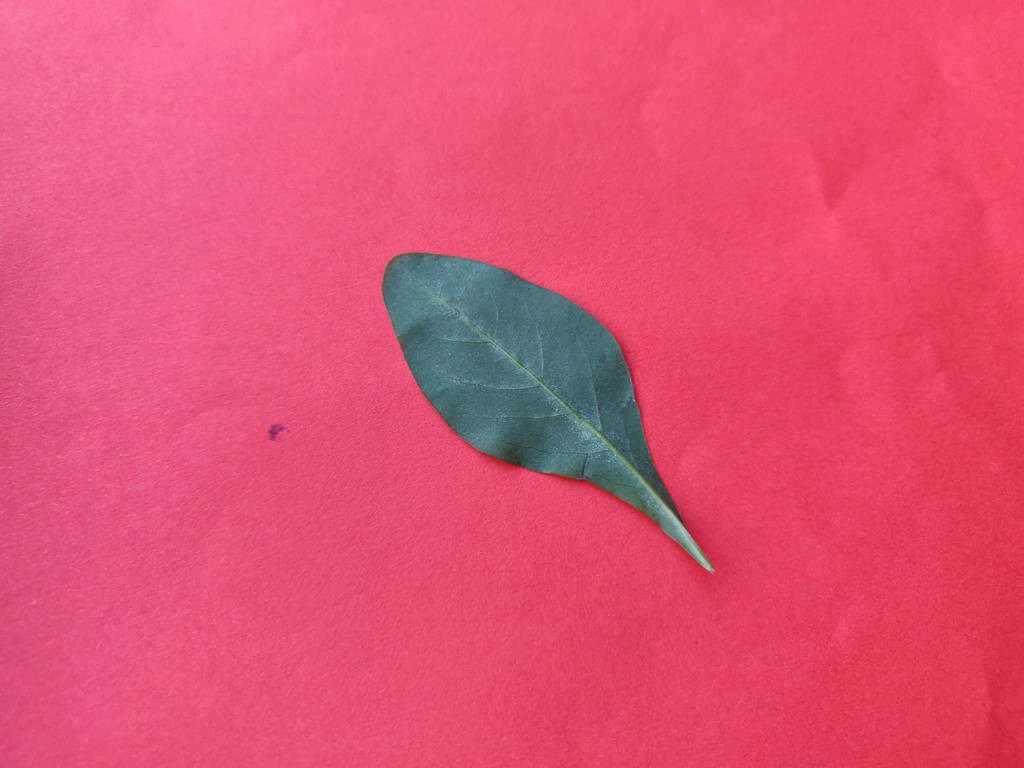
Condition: Healthy
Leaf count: single
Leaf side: back